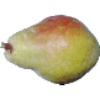
Label: Pear Williams 1